Terracotta

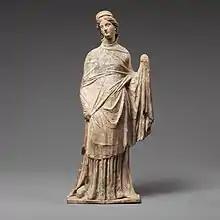
Greek terracotta figurine or Tanagra figurine, 2nd century BCE; height: 29.2 cm

Contemporary centres for terracotta figurines include West Bengal, Bihar, Jharkhand, Rajasthan and Tamil Nadu. In Bishnupur, West Bengal, the terracotta pattern–panels on the temples are known for their intricate details. The Bankura Horse is also very famous and belongs to the Bengal school of terracotta. Madhya Pradesh is one of the most prominent production centres of terracotta art today. The tribes of the Bastar have a rich tradition. They make intricate designs and statues of animals and birds. Hand-painted clay and terracotta products are produced in Gujarat. The Aiyanar cult in Tamil Nadu is associated with life-size terracotta statues.